Troopers Drum and Bugle Corps

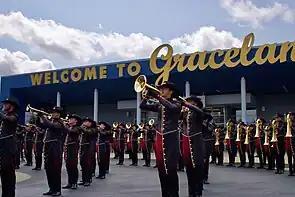

In 1971, at the urging of Jim Jones and Cavaliers founder Don Warren, the Blue Stars, Cavaliers, Madison Scouts, Santa Clara Vanguard, and the Troopers formed the Midwest Combine. This action was taken in reaction to the rigid, inflexible rules of the American Legion and VFW (the primary rule makers and sponsors of both corps and shows) and the low or nonexistent performance fees paid for appearing in the various competitions. The corps felt that not only were they having their creative potential as artistic performing groups stifled, but they were being financially starved. (A similar group of Eastern corps, the United Organization of Junior Corps, known as the "Alliance", was formed by the 27th Lancers, Garfield Cadets, Boston Crusaders, Blessed Sacrament Golden Knights, and Blue Rock.) The Combine members felt that the corps should be making their own rules, operating their own competitions and championships, and keeping the bulk of the profit that shows earned. For the 1971 season, the group of corps stuck together, offering show promoters the five corps as a package.